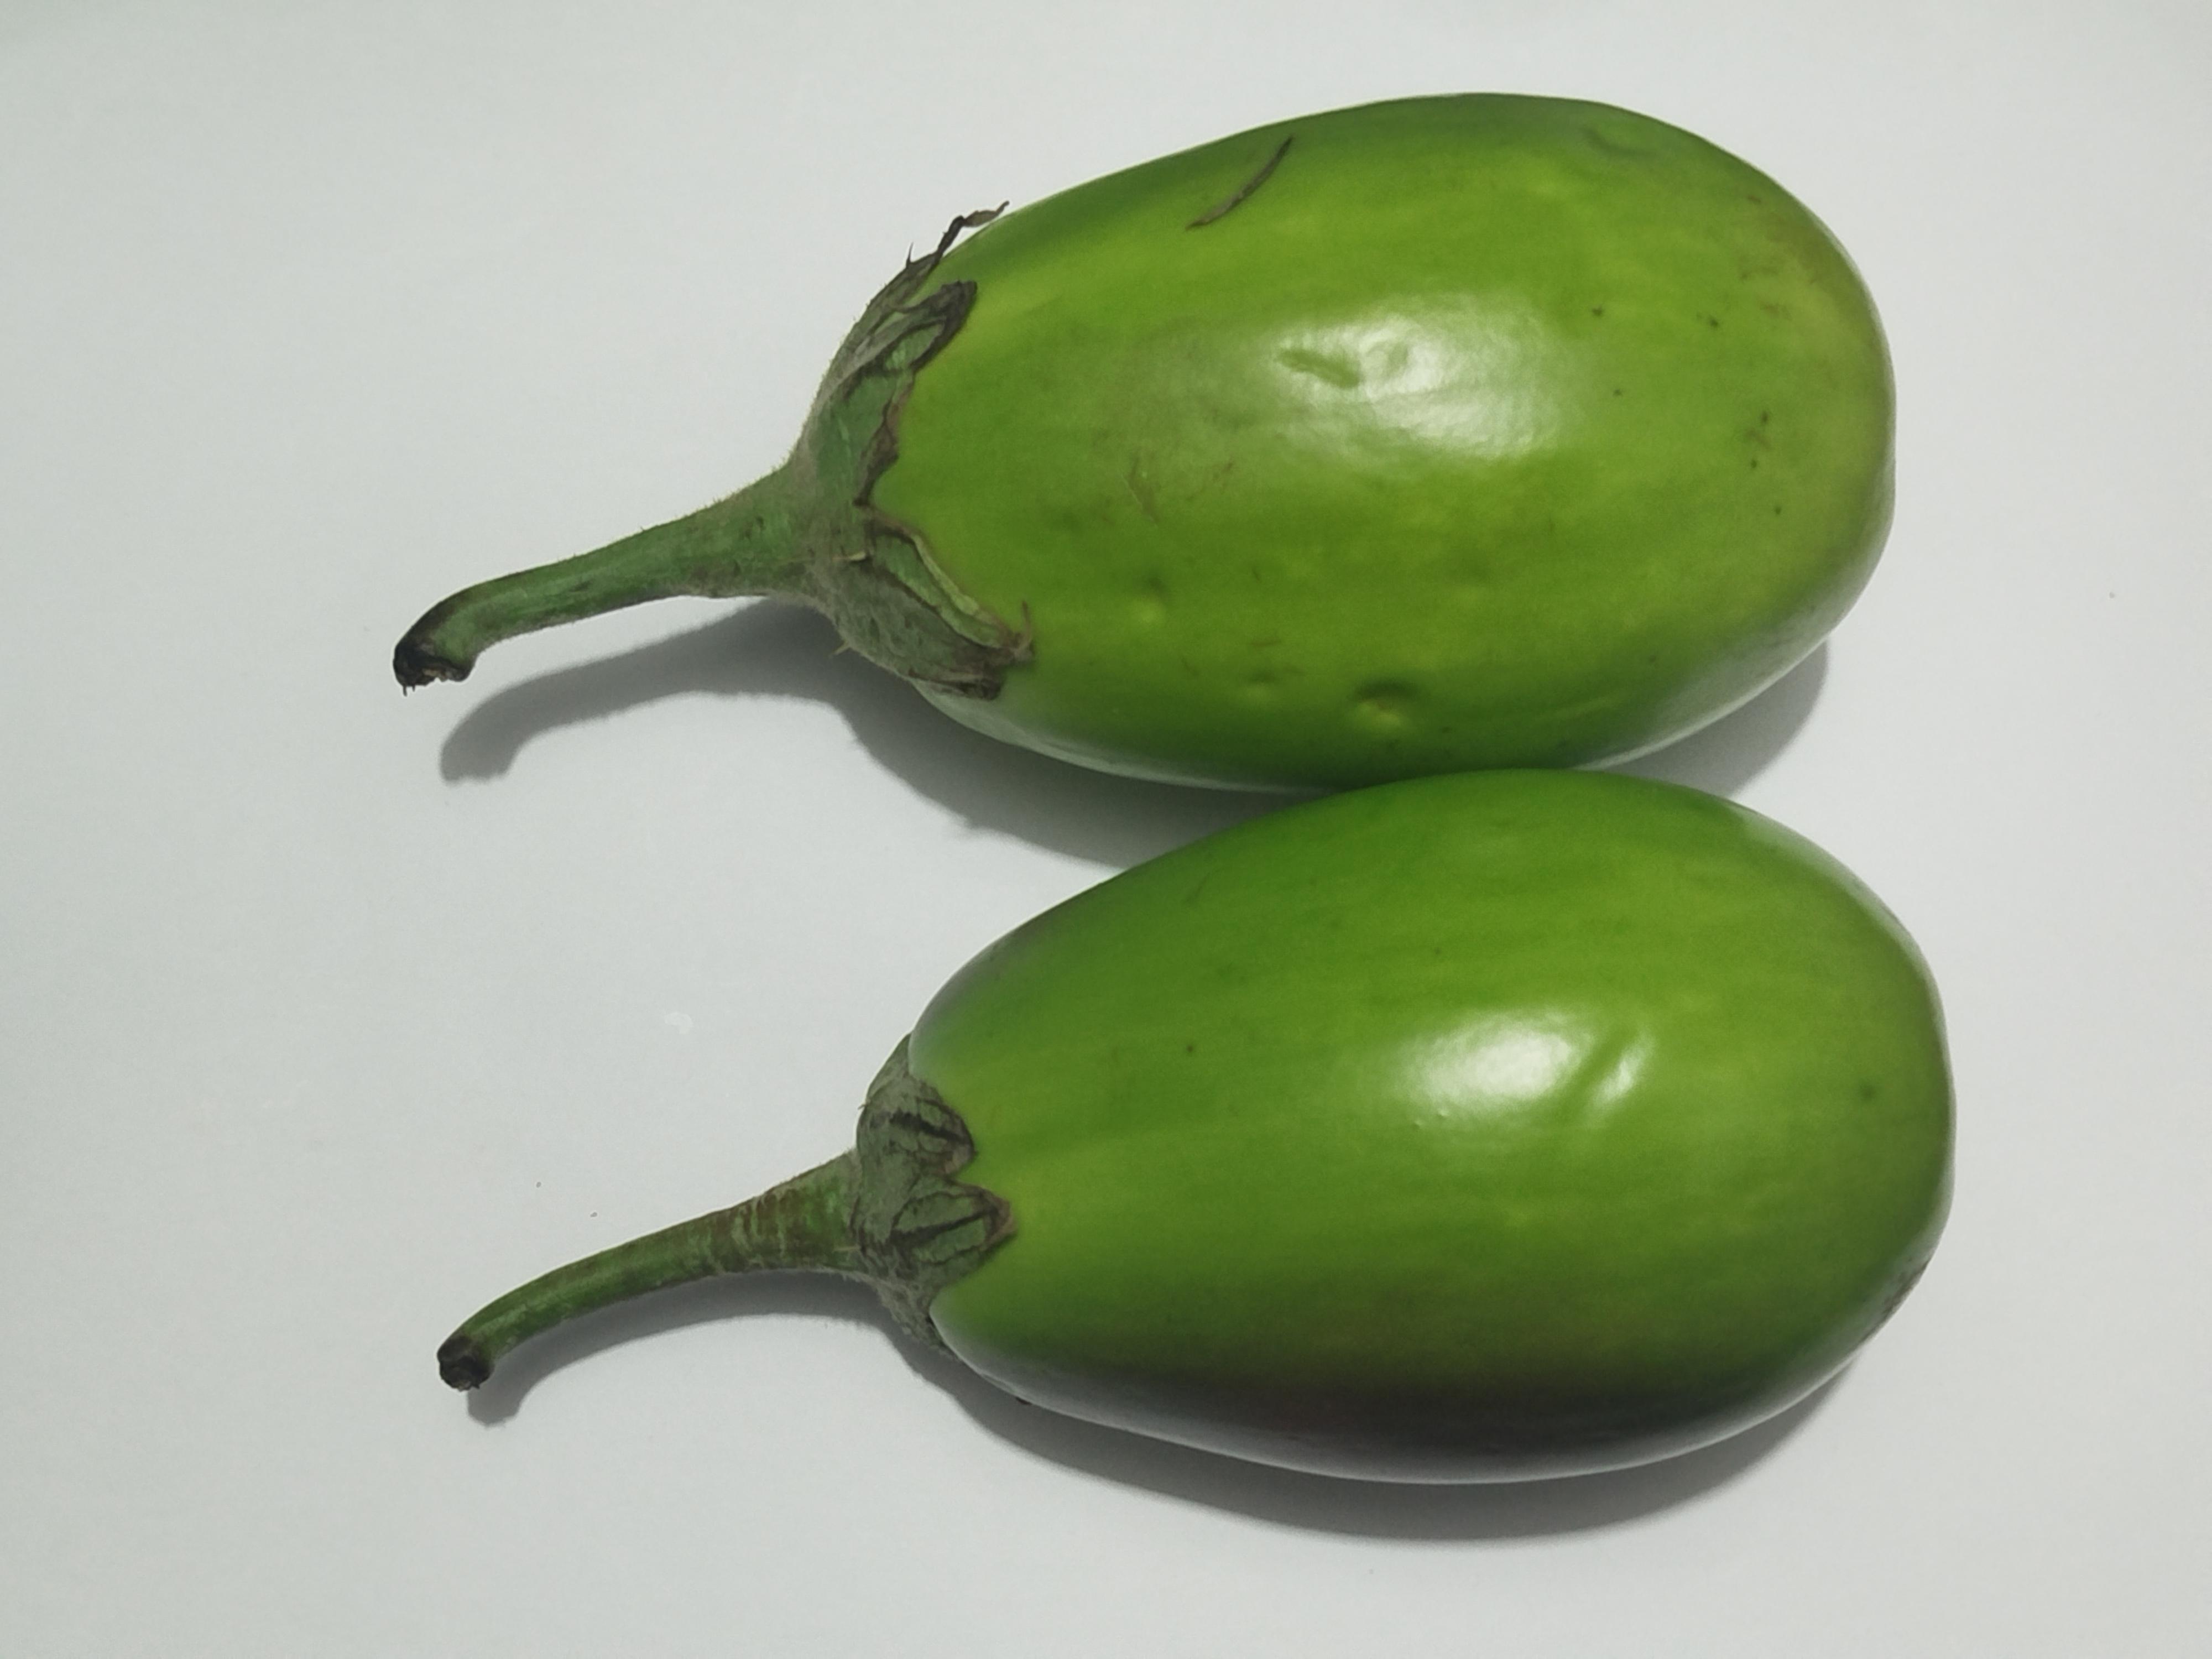
Label: Brinjal